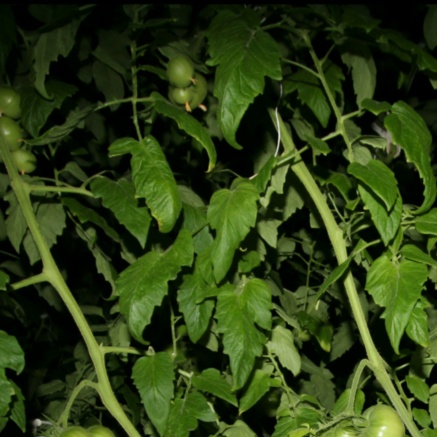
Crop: tomato